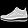
Label: Sneaker